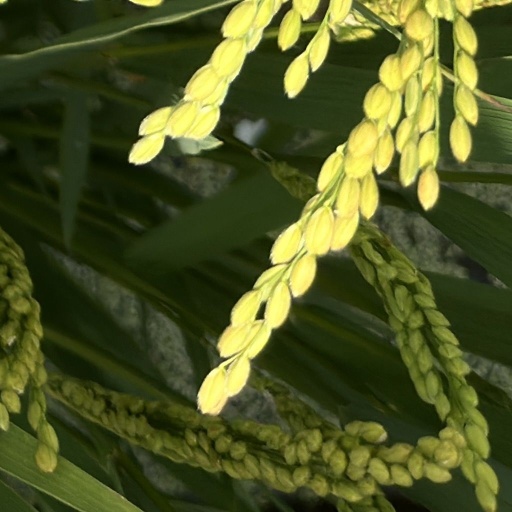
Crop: rice